Myall Creek Massacre and Memorial Site

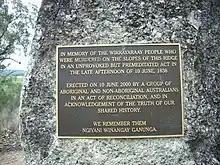
Bronze plaque commemorating the massacre

The area is mainly woodland with the Myall Creek Memorial being constructed of fire resistant granite and metal alloys.